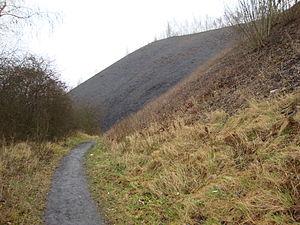
Terril de Blegny Belgique.